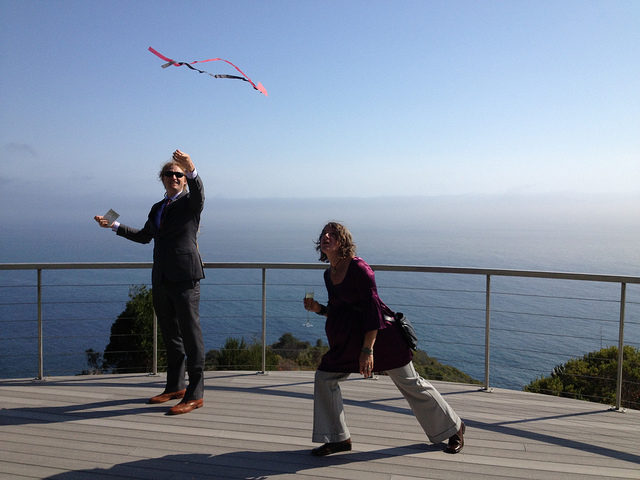
user: Given an image and a question. Answer the question in a short answer. Question: How is the object in the background floating? Short Answer:
assistant: kite